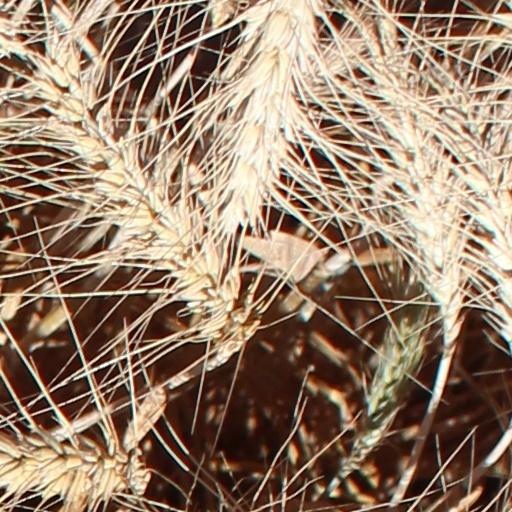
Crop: wheat